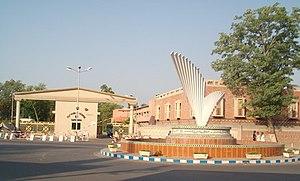
Sargodha est une ville de la province pakistanaise du Pendjab. Située dans le nord de la province, elle est peuplée de plus de 650 000 habitants en 2017, et est donc la sixième plus importante de la province et la douzième au niveau national.